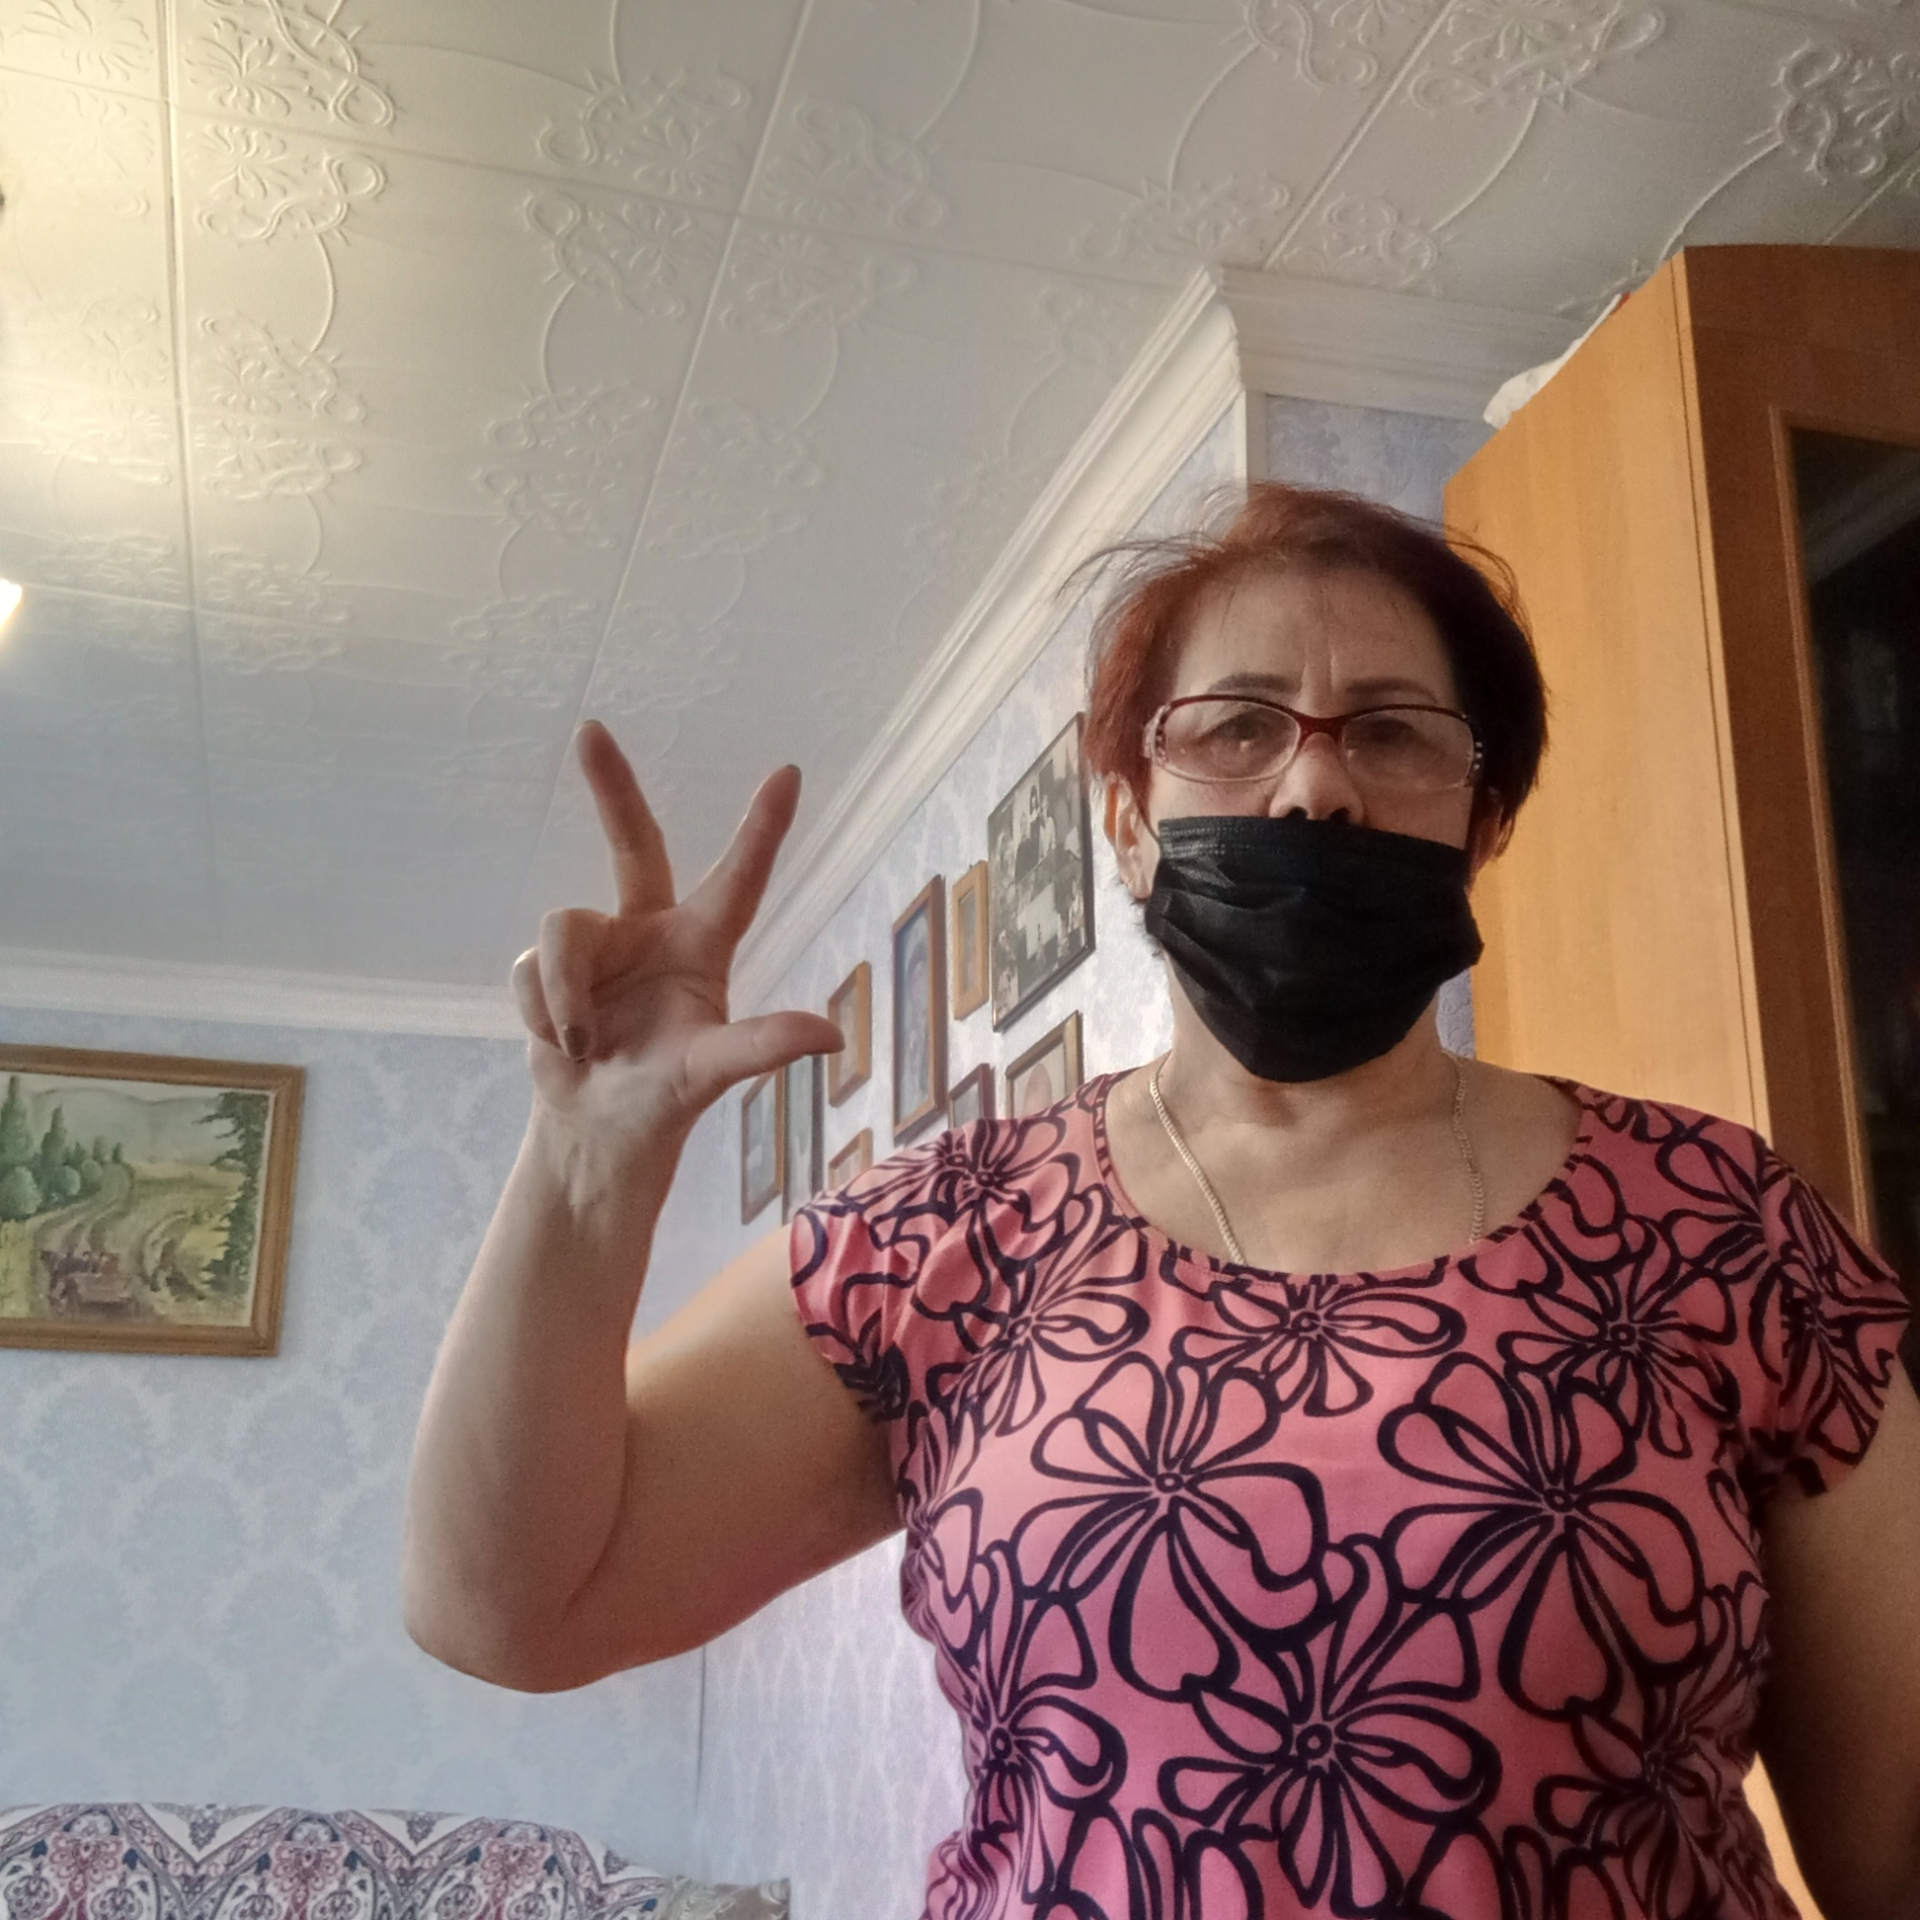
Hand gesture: three2